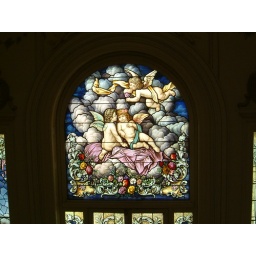
Stained glass windows in Chihuahua